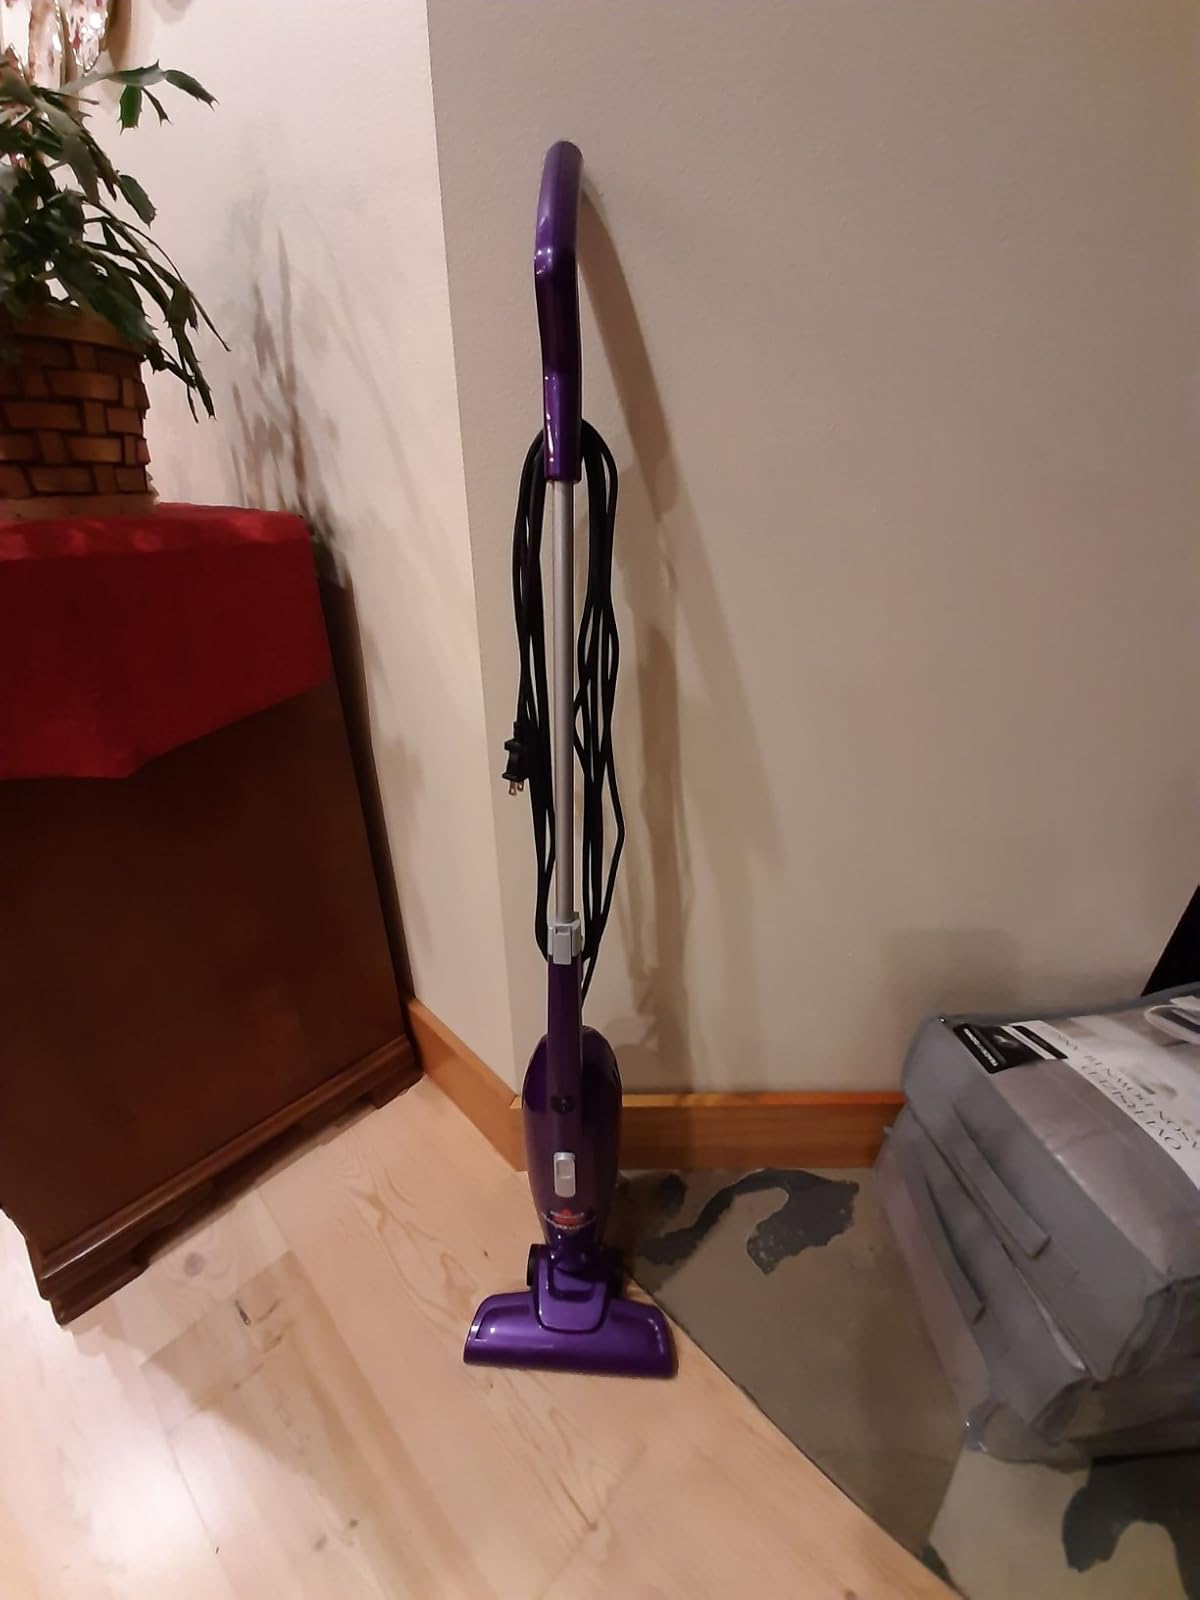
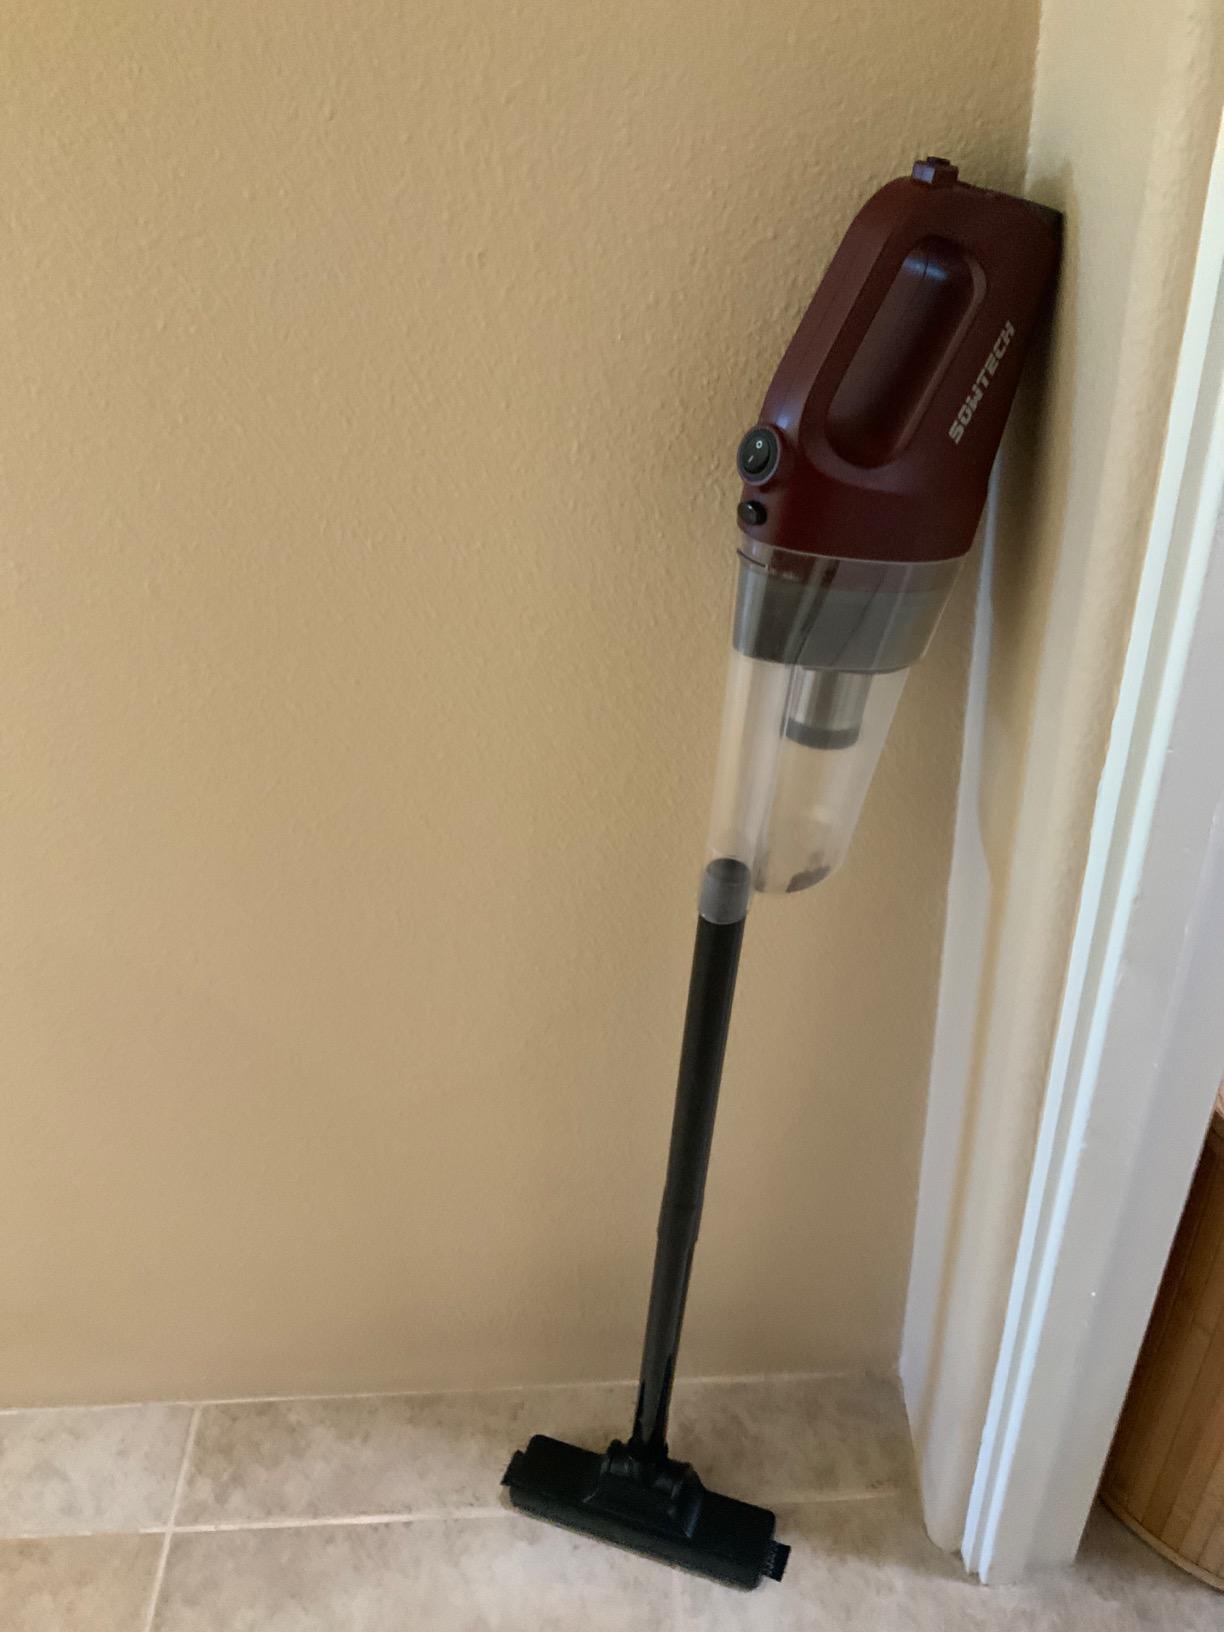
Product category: items_vacuum
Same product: no